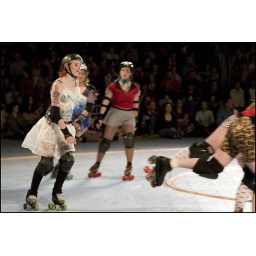
girl in white